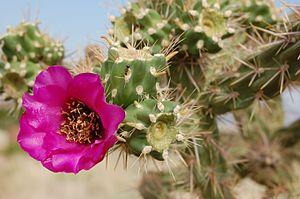
Le Coahuila, l’État de Coahuila ou l’État de Coahuila de Zaragoza est un État situé au Nord du Mexique. Il partage une longue frontière de 512 km avec le Texas formée par le fleuve Río Grande. Il est, en outre, bordé par les États mexicains de Nuevo León à l'est, de San Luis Potosí et de Zacatecas au sud, en enfin Durango et Chihuahua à l'ouest.
L'État de Yucatán ou Yucatán est situé au sud-est du Mexique, sur la Péninsule du Yucatán. Il est bordé par le golfe du Mexique au nord et par les États de Campeche au sud-ouest et de Quintana Roo à l'est, qui font tous deux également partie de la péninsule du Yucatán. Cet état, qui s'étend sur 38 402 km2 et compte 106 municipalités, a pour capitale Mérida.
L'État de Chihuahua est un État situé dans le nord du Mexique. Il est entouré par les États de Sonora, Sinaloa, Durango, Coahuila, de Texas et de Nouveau-Mexique. La ville la plus peuplée n'est pas la capitale Chihuahua mais Ciudad Juárez.